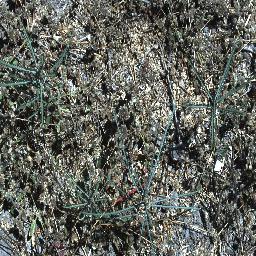
Label: parkinsonia